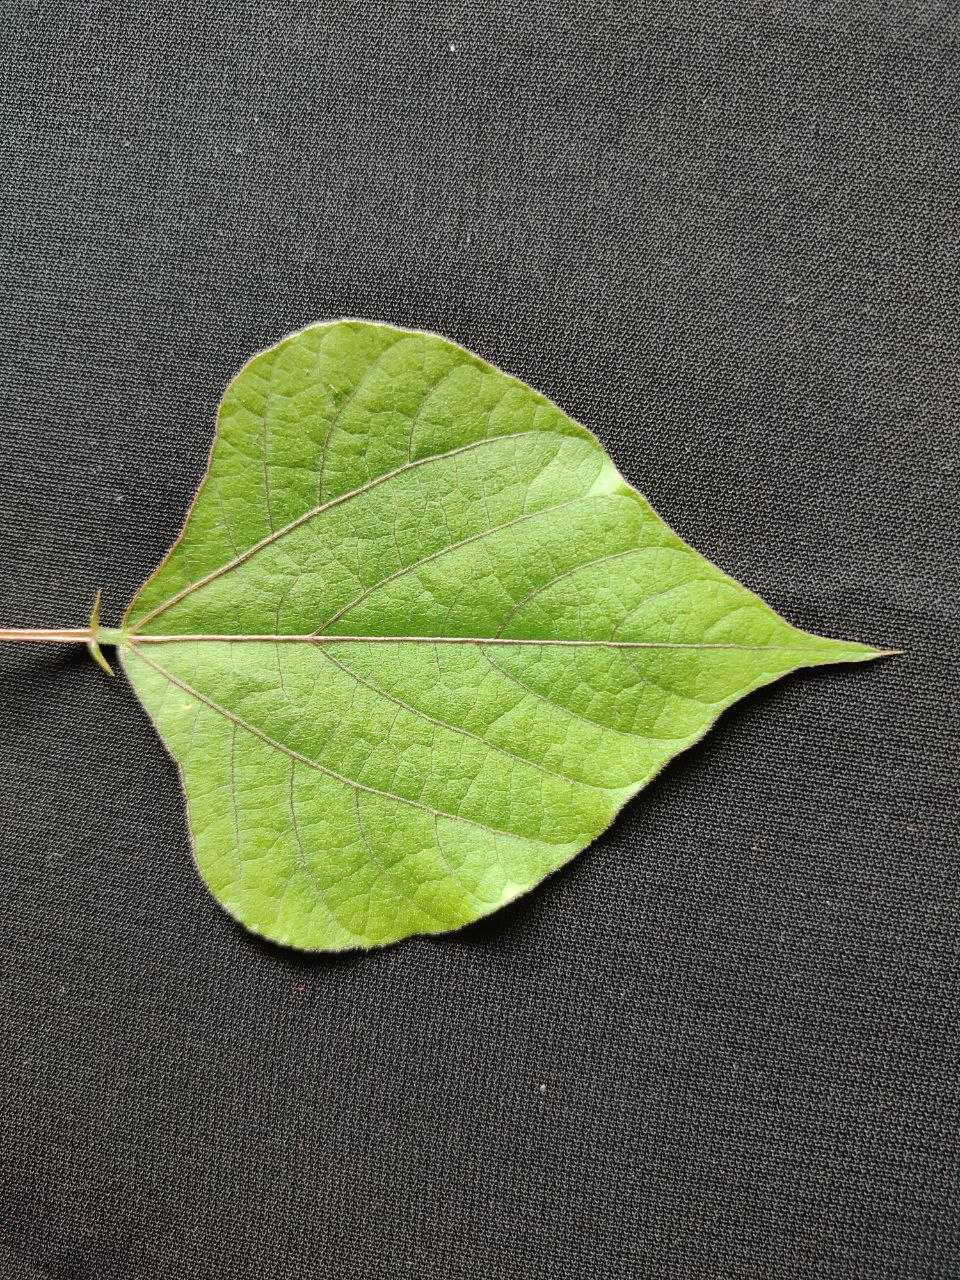
Crop: bean
Leaf condition: Fresh Leaf